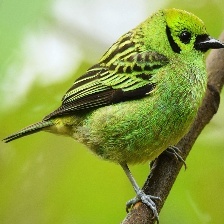
Species: EMERALD TANAGER
Scientific name: TANGARA FLORIDA